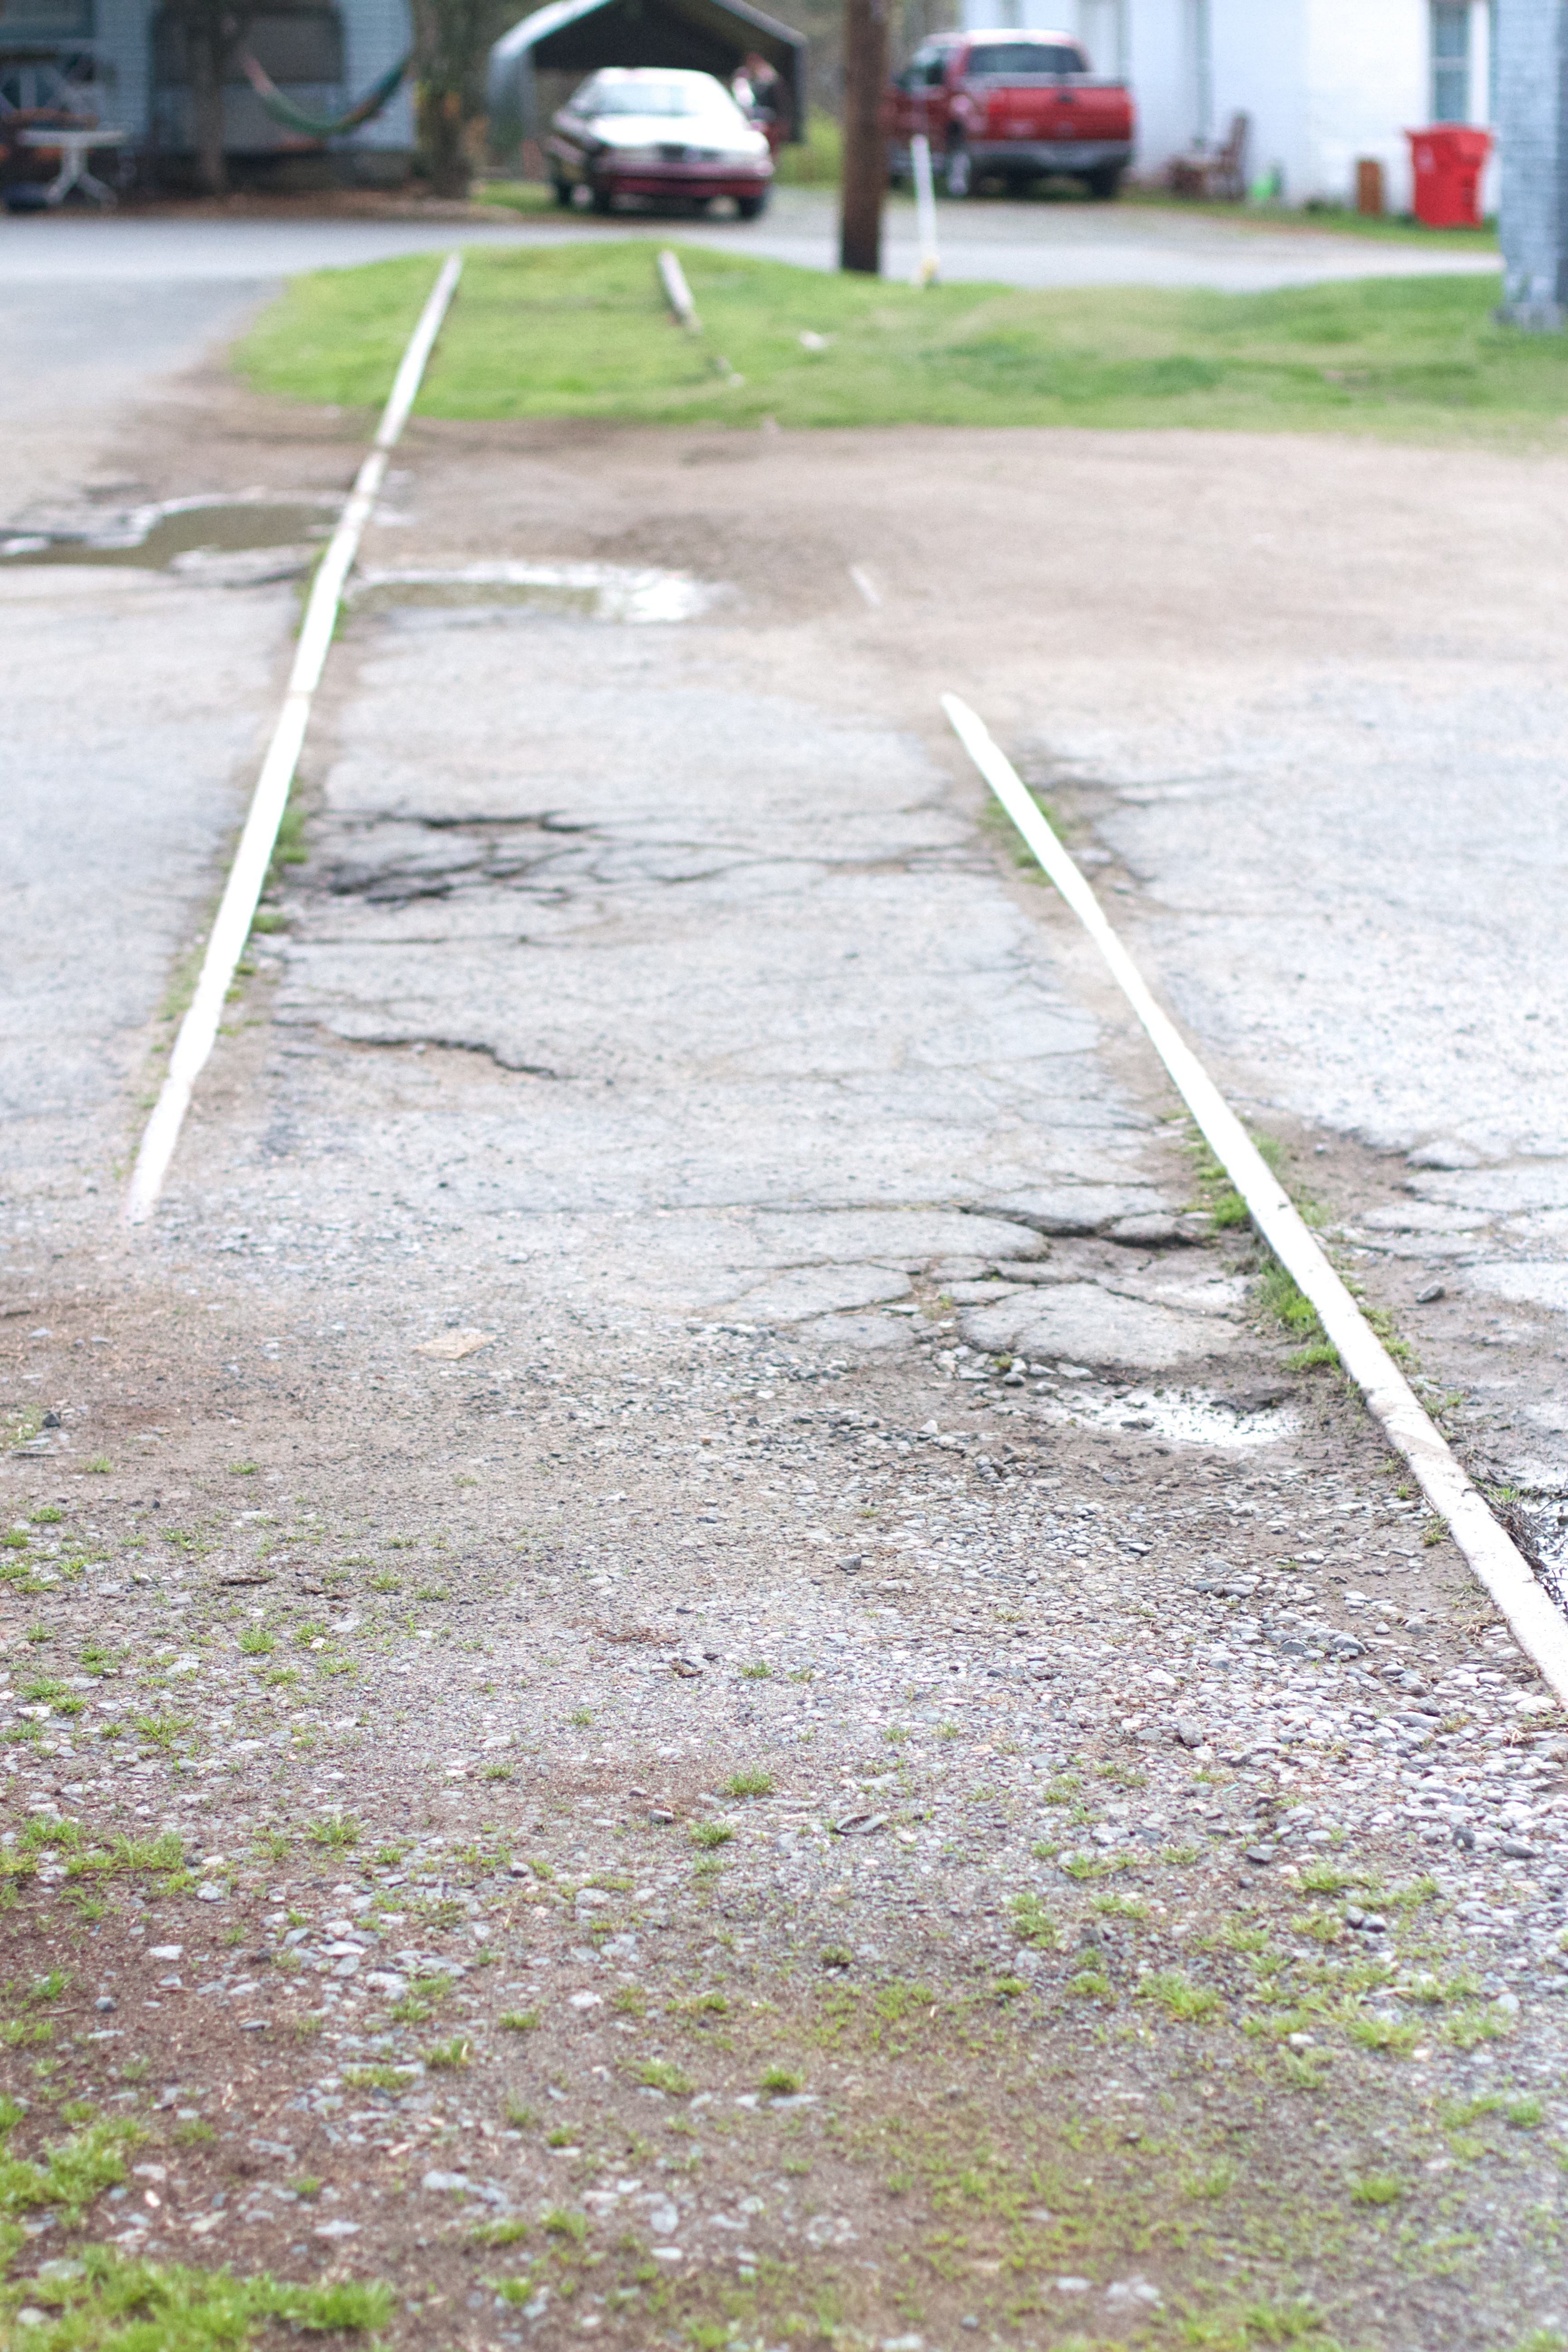
tree, grass, track, road, lawn, sidewalk, asphalt, transport, line, green, soil, lane, tracks, infrastructure, flooring, road surface